Sululta

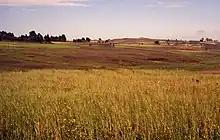
Sululta field in 2000

This woreda is characterized by the Sululta plain, which is a wide, shallow valley with an elevation of 2500 meters above sea level, almost completely surrounded by mountains with numerous small rivers which drain into the Muger. The plain is swampy with some quite large areas of open water in the rainy season, but it reverts to grazing land during the dry months. The surrounding mountainsides were covered with forest dominated by "Juniperus procera", and the lower slopes supported groves of Acacia, but now most of the hillsides are covered with plantations of Eucalyptus with only the odd native tree remaining, except for the groves protected by the presence of a church.